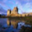
Label: castle